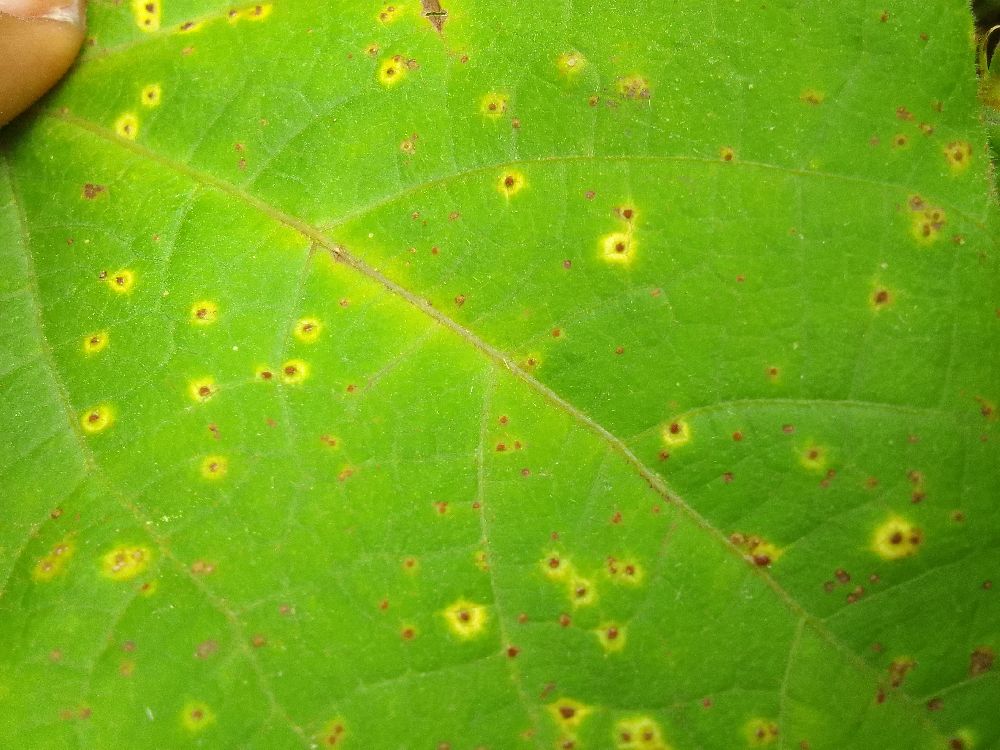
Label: rust